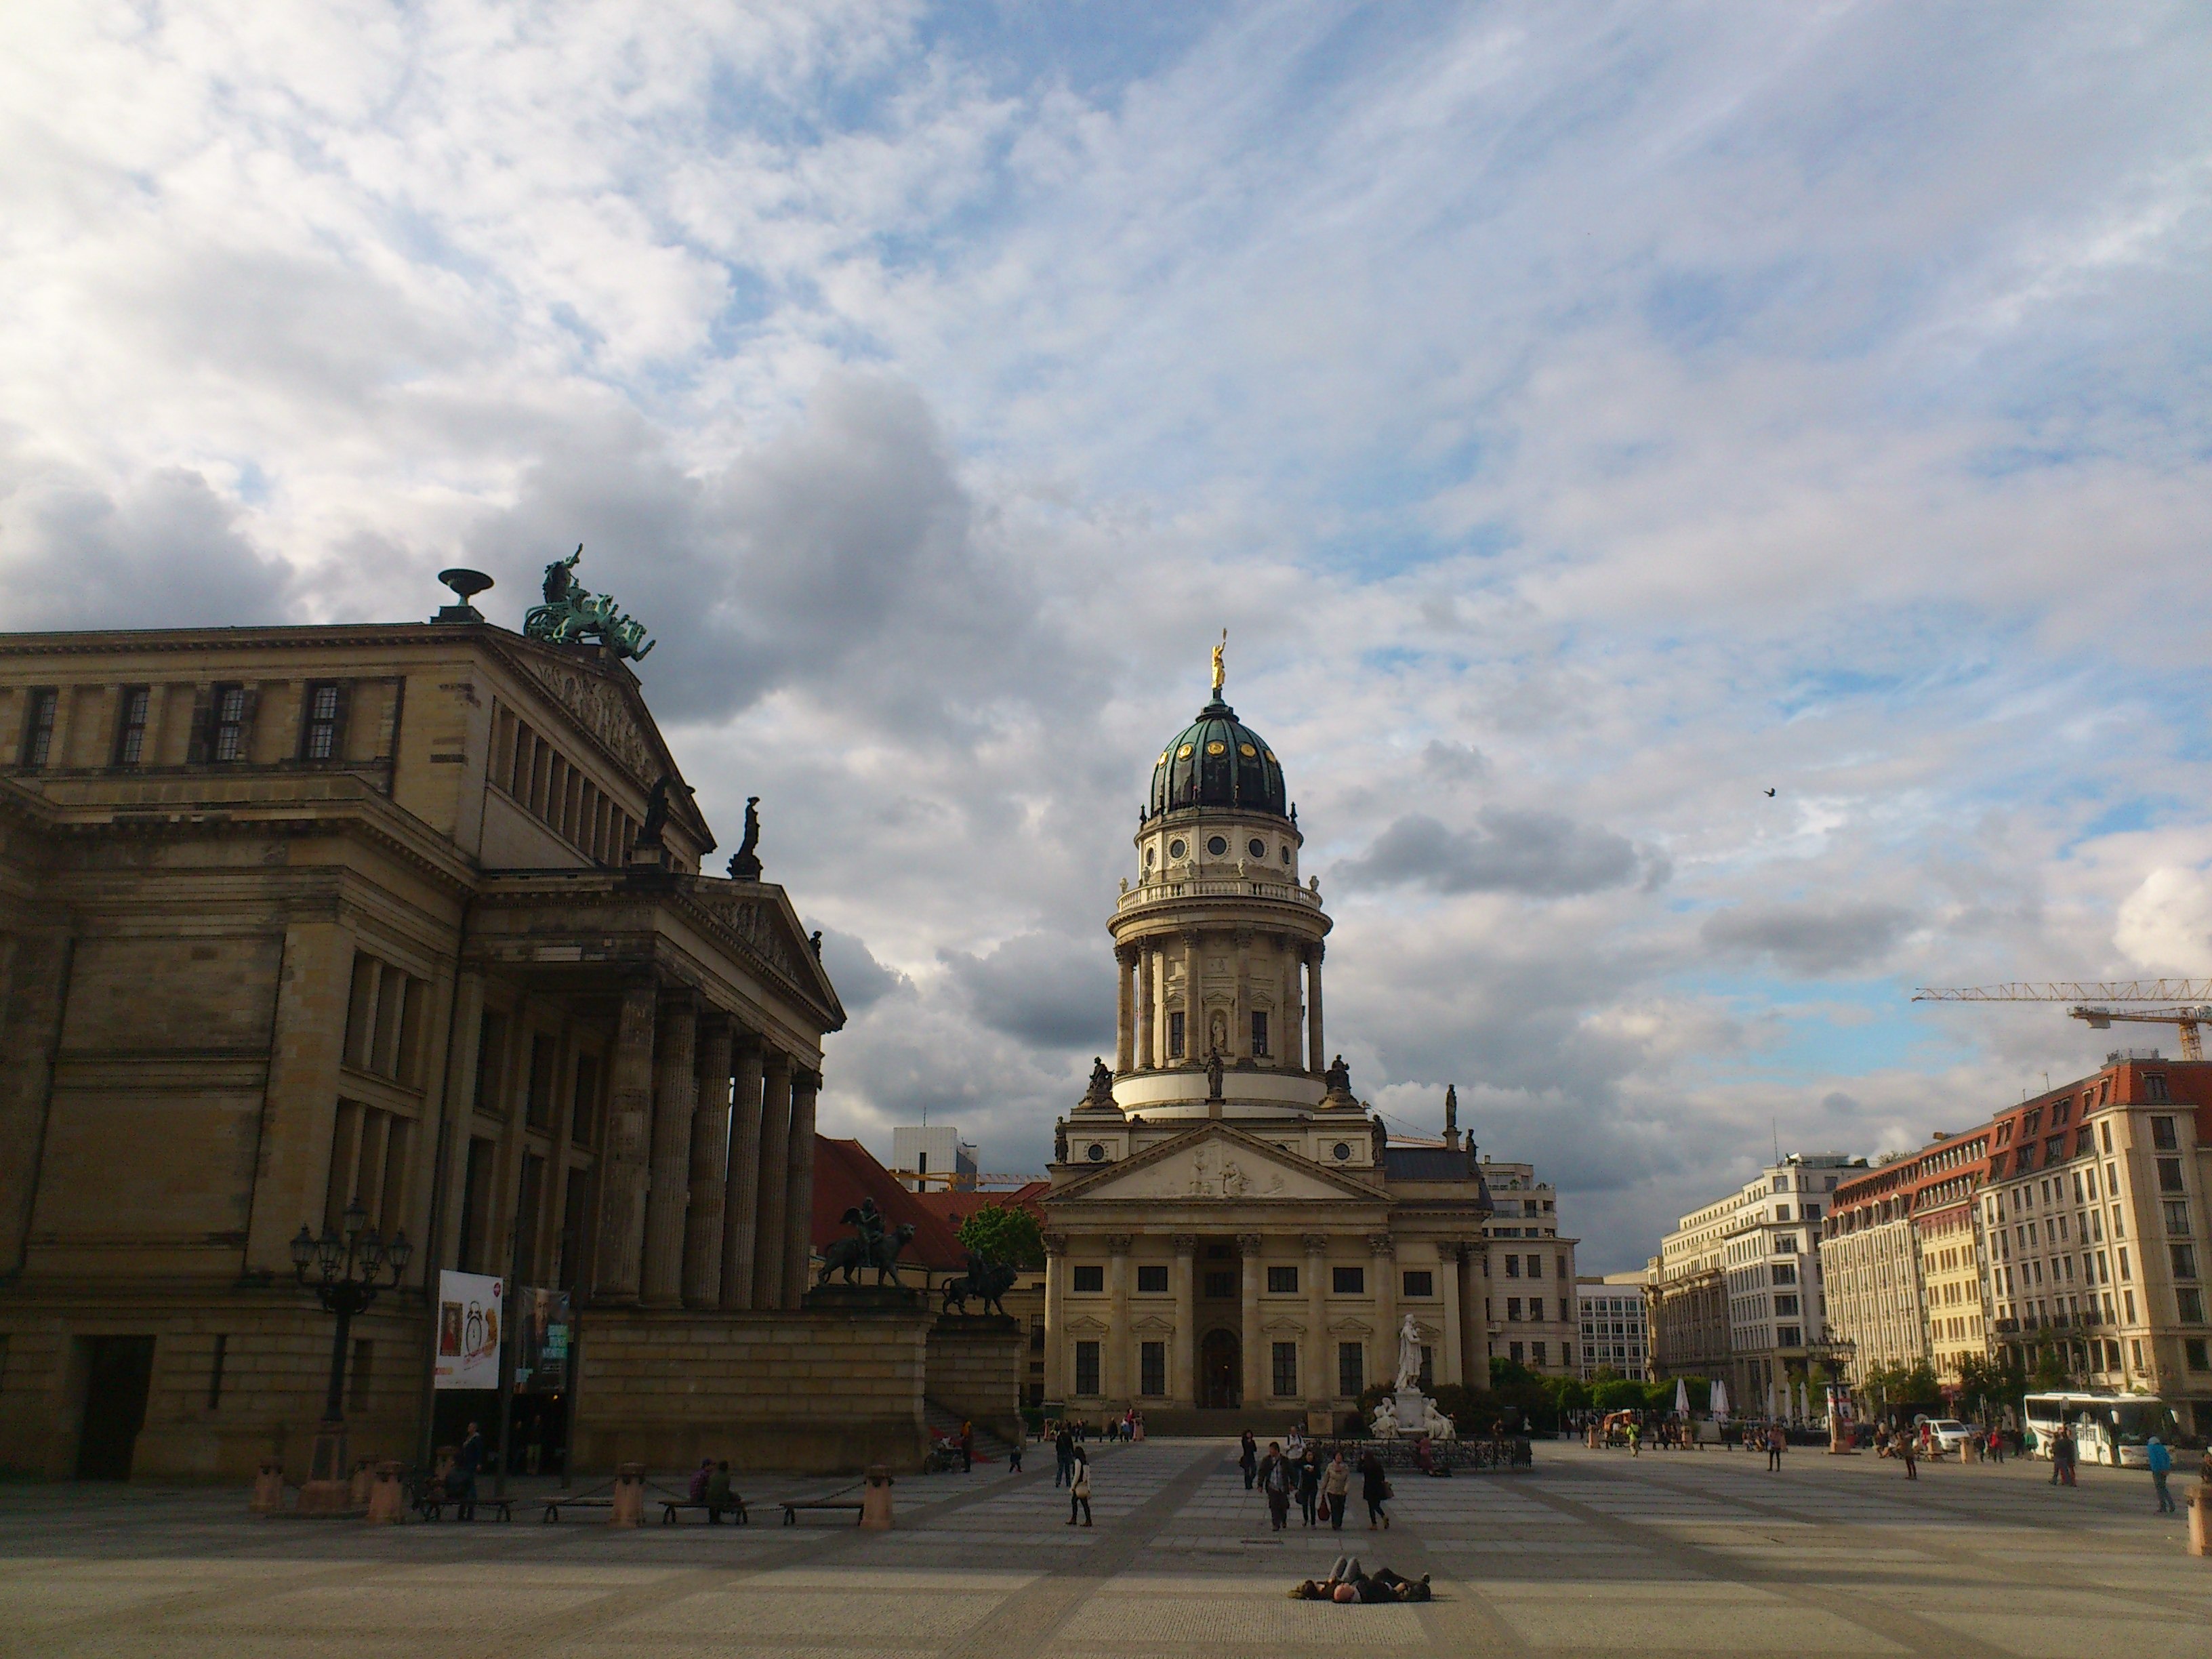
town, building, palace, city, cityscape, downtown, tower, plaza, landmark, place of worship, capital, berlin, town square, dome, dom, gendarmenmarkt, urban area, human settlement